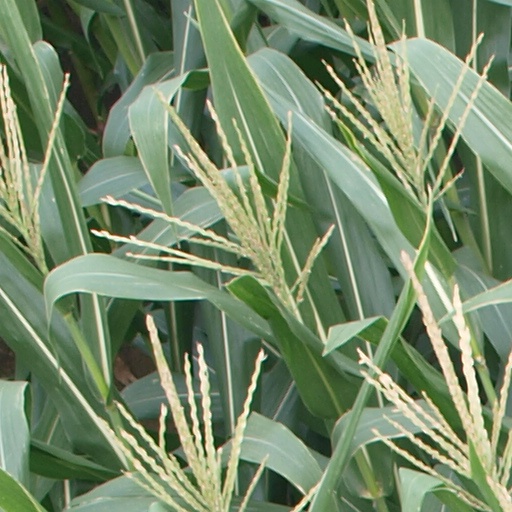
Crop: maize; corn